Regarding Henry

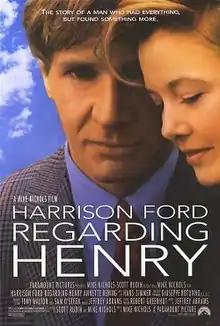
Promotional release poster

Regarding Henry is a 1991 American drama film directed by Mike Nichols and written by J.J. Abrams. It stars Harrison Ford as a New York City lawyer from a dysfunctional family, who struggles to regain his memory and recover his speech and mobility after he survives a shooting, inadvertently restoring his family's integrity in the process.